Is Genesis History?

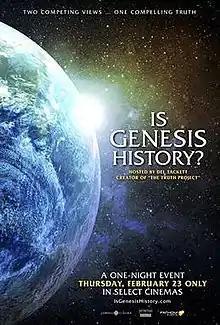
Theatrical release poster

Is Genesis History? is a 2017 American Christian film by Thomas Purifoy Jr. that promotes the pseudoscientific notion of Young Earth creationism, a form of creation science built on beliefs that contradict established scientific facts regarding the origin of the Universe, the age of the Earth and universe, the origin of the Solar System, and the origin and evolution of life. The film suggests the Earth was created in six days of 24-hours each in opposition to day-age creationism, and also advocates the Genesis biblical narratives of Adam and Eve, the Fall, the global flood, and the tower of Babel. It grossed $2.6 million in theaters and $3.3 million in video sales.